Seal of the Pharaoh

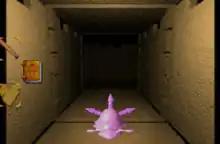
Gameplay screenshot

"Seal of the Pharaoh" is a first-person role-playing video game involving dungeon exploration.